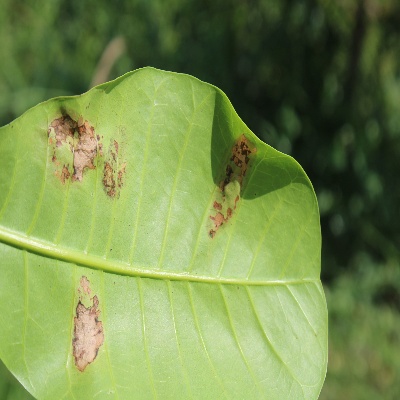
Crop: Cashew
Condition: leaf miner